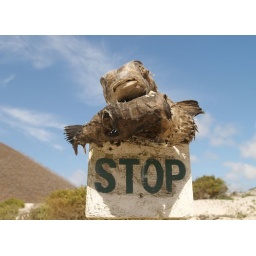
Warning sign in Galapagos for turtle nesting area